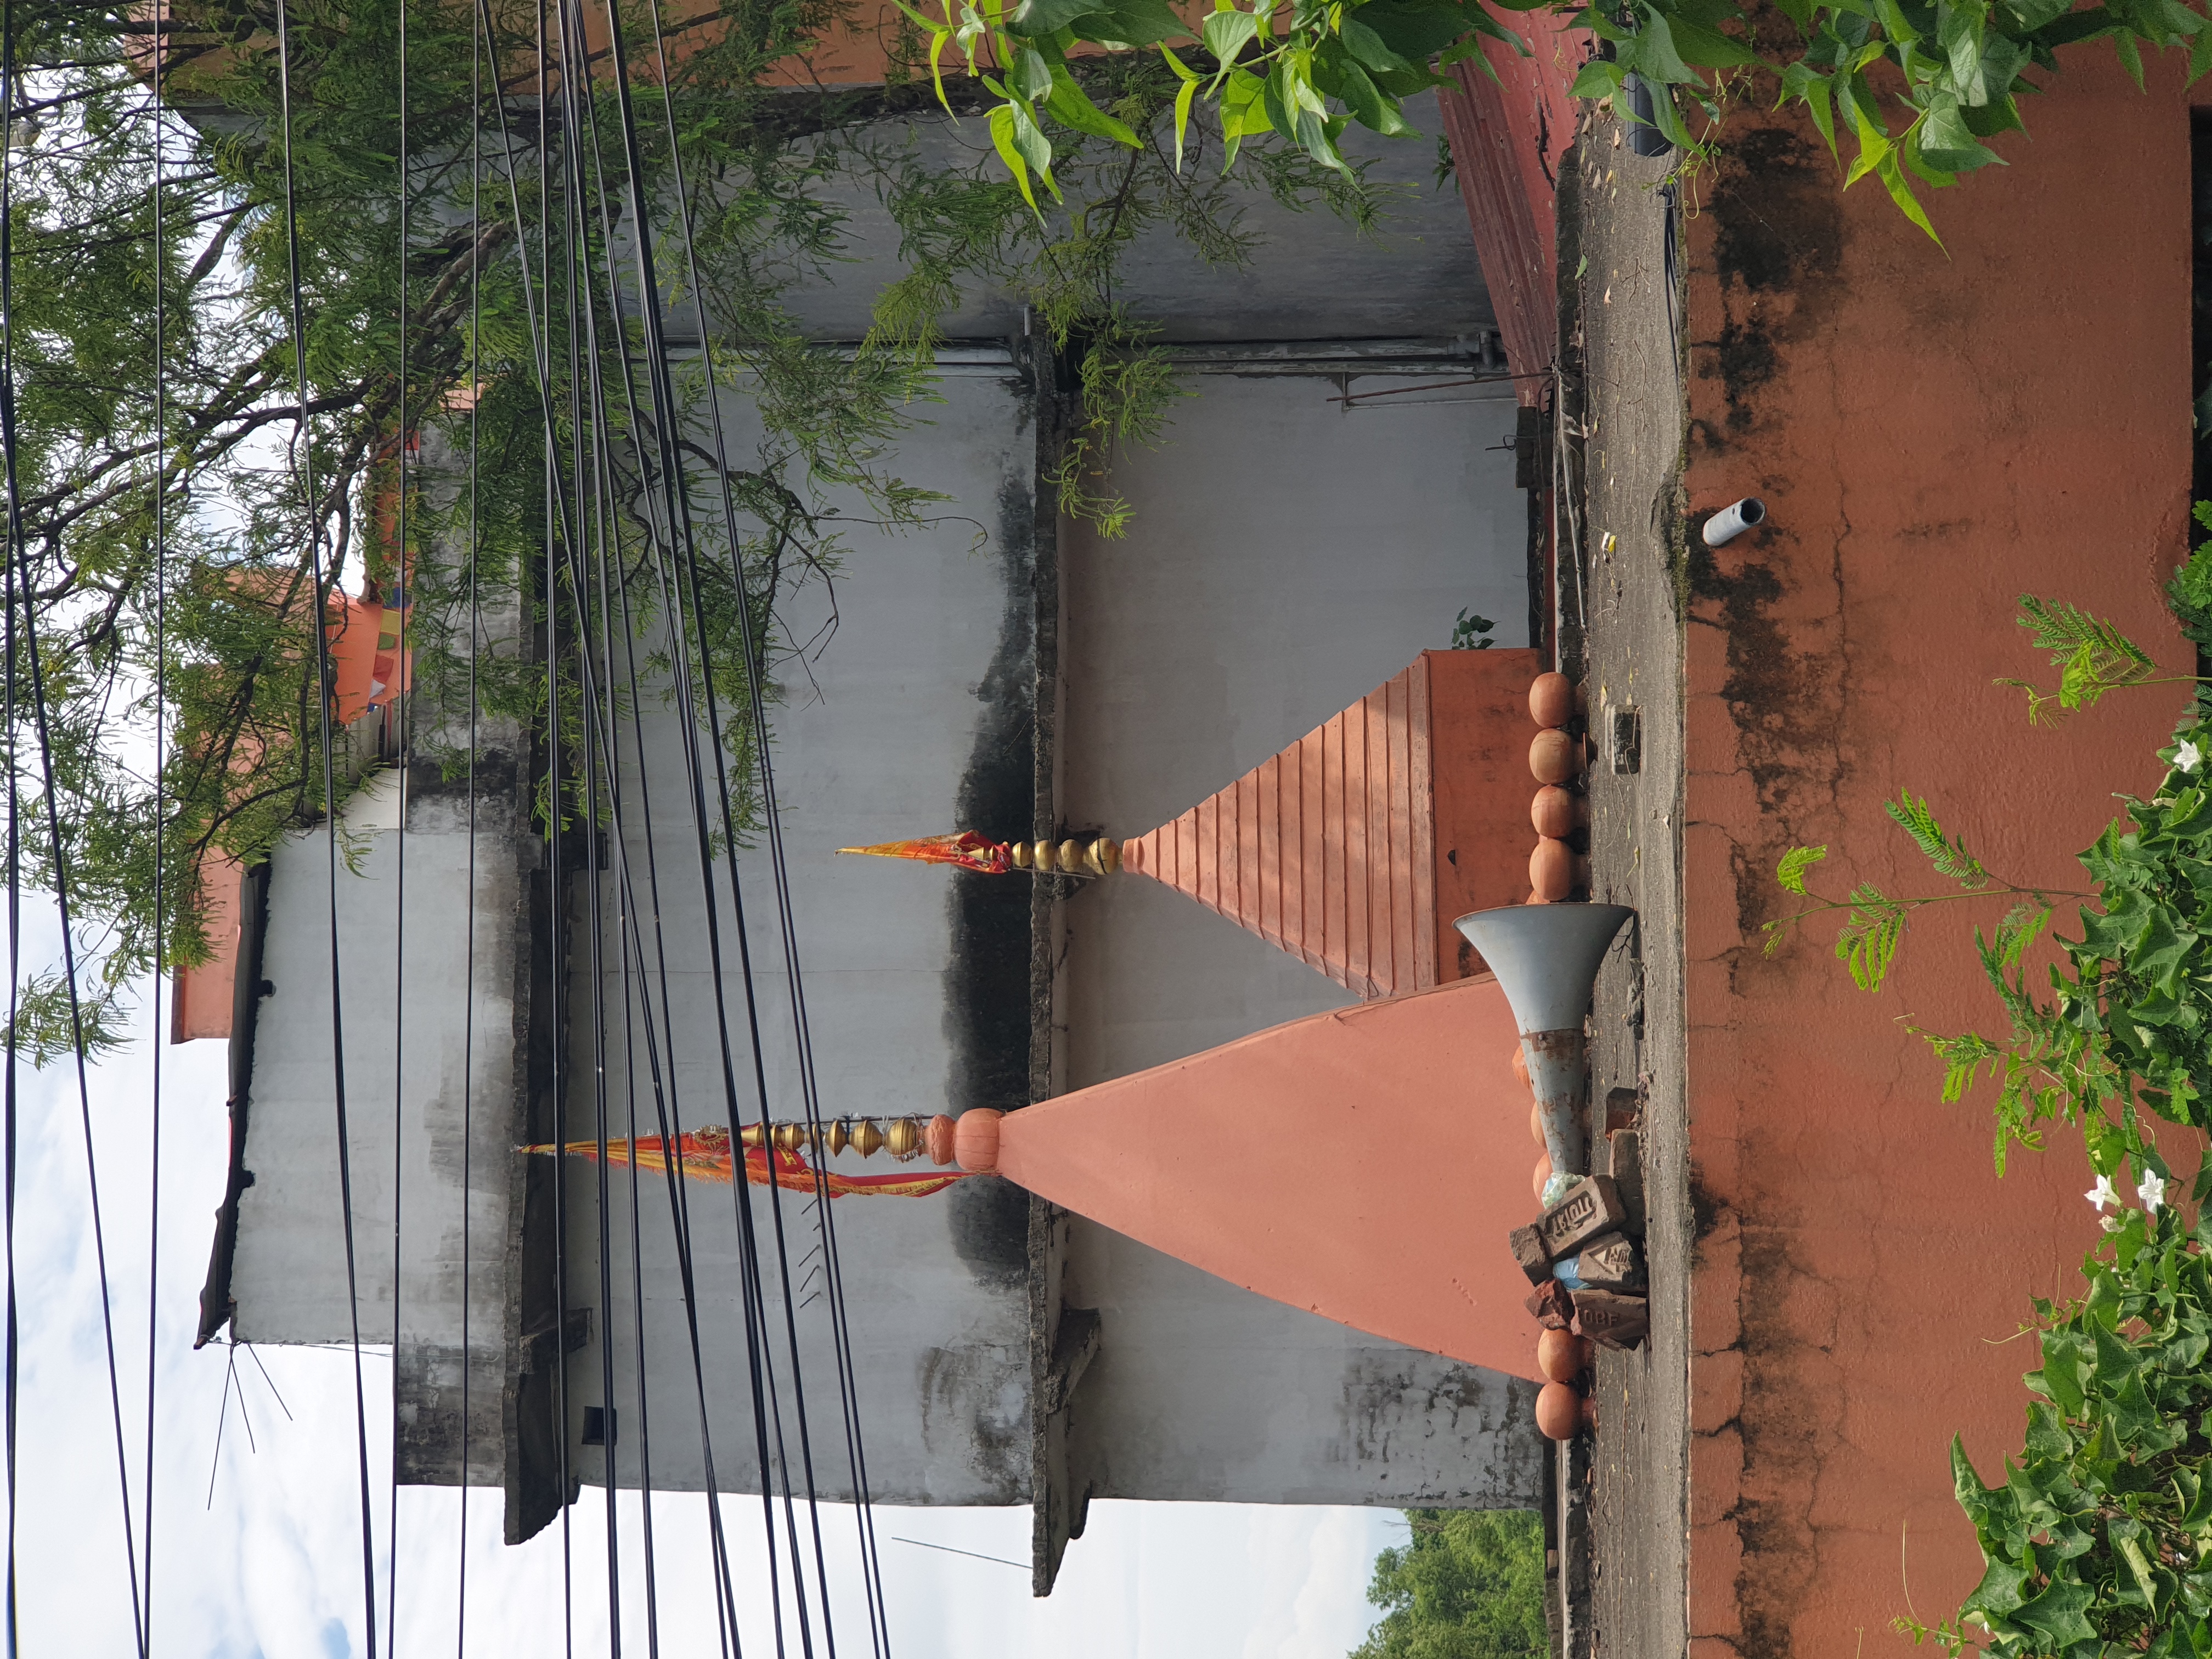
Heritage site: Bhairahawa_Hanuman_Temple